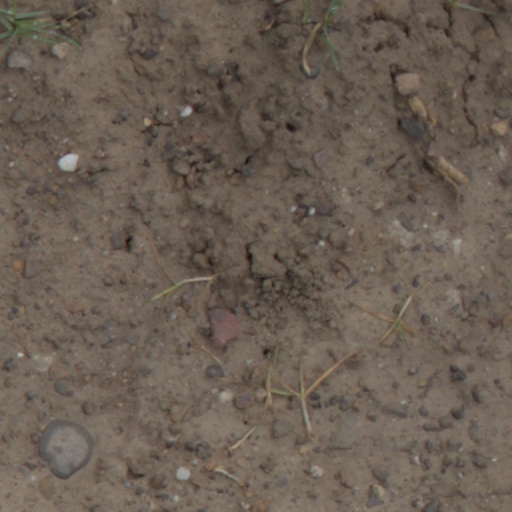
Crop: wheat